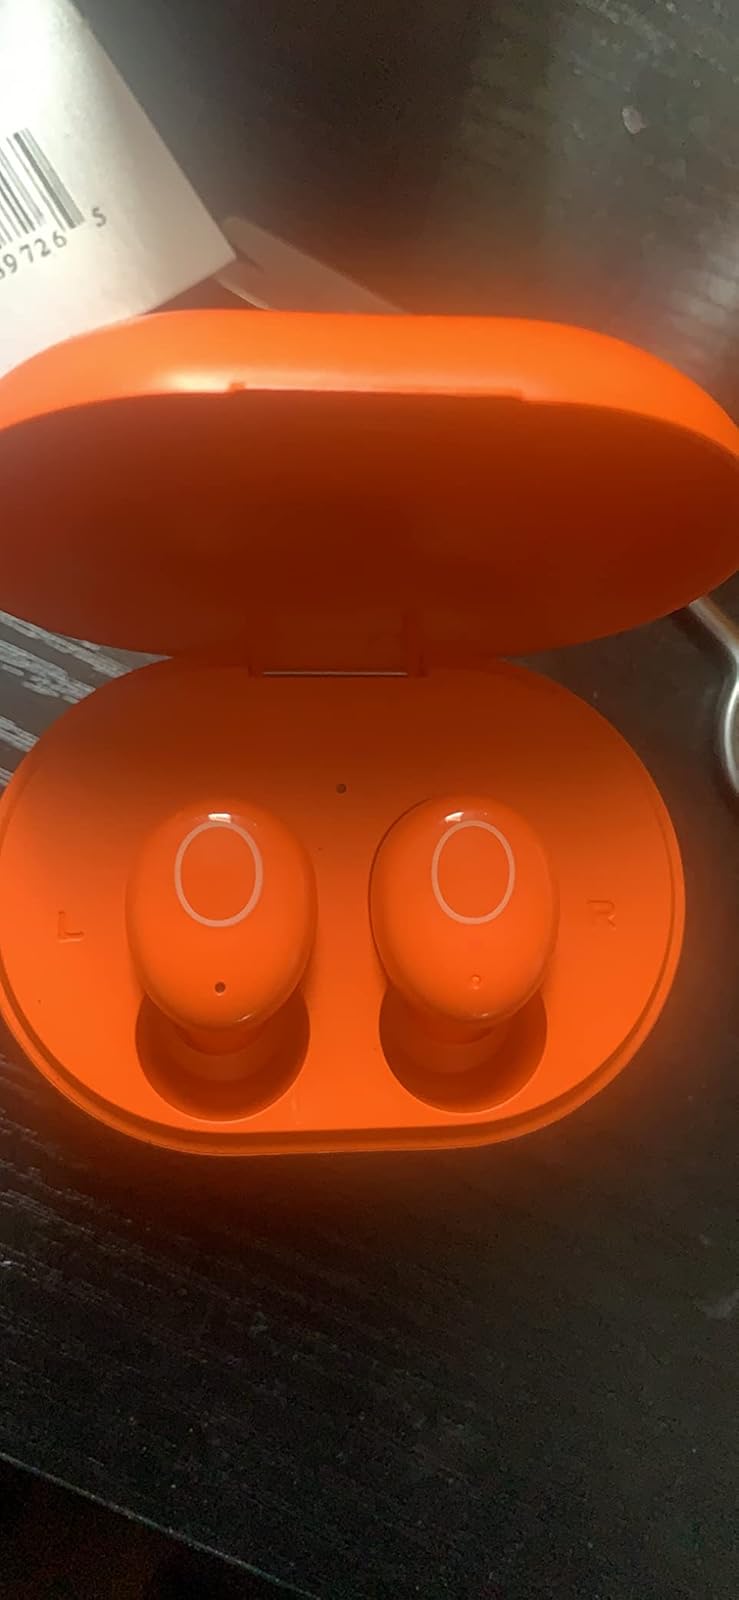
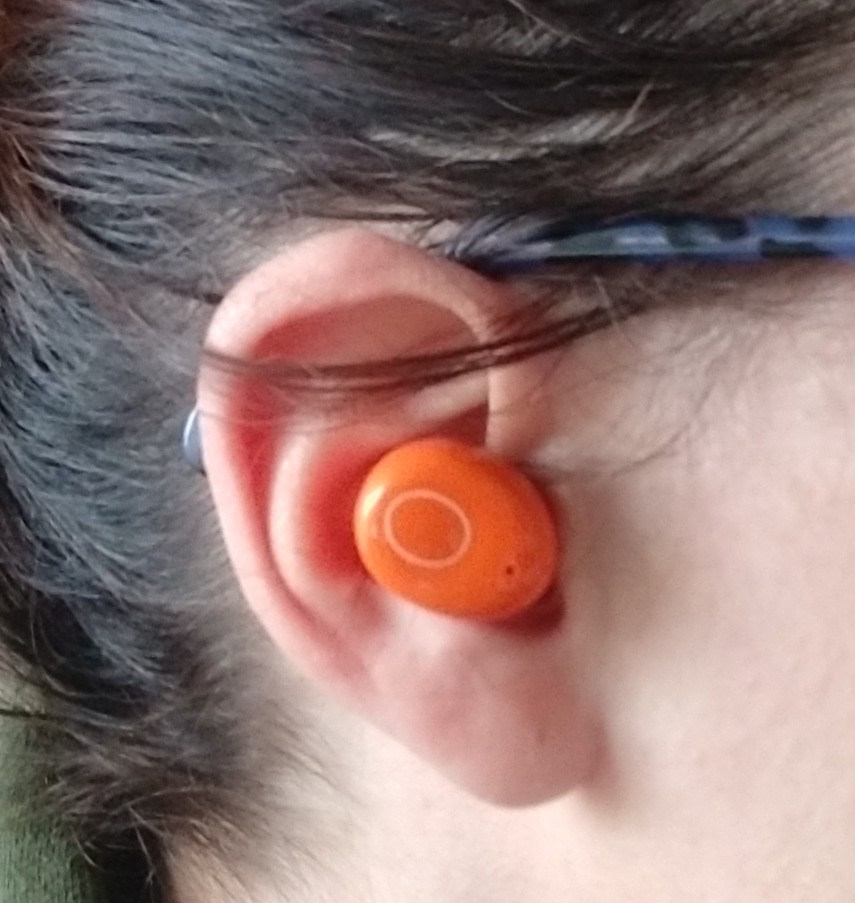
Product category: earbuds
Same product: yes